Kim Yong-hwa

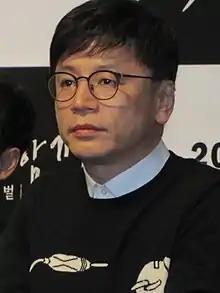
Kim in 2017

Kim Yong-hwa (born September 25, 1971) is a South Korean filmmaker. His works included "Oh! Brothers" (2003), "200 Pounds Beauty" (2006), "Take Off" (2009) and "Mr. Go" (2013).